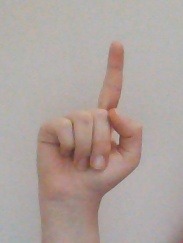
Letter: bb